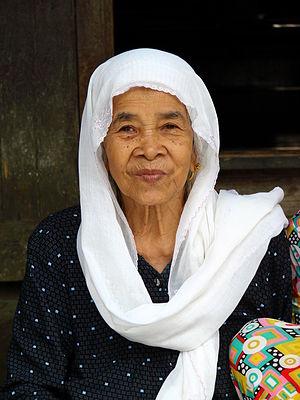
"Le peuple cham prononcé ""tchame"", est un groupe ethnique présent essentiellement au Cambodge, au Viêt Nam et en Chine sur l'île de Hainan, où ils sont appelés Utsul ou Hainan Cham. Il parle le cham, mais également le tsat en Chine, des langues malayo-polynésiennes de branches chamiques proches du jaraï, du rhade et de l' aceh, toutes cinq faisant partie de la famille des austronésiens.